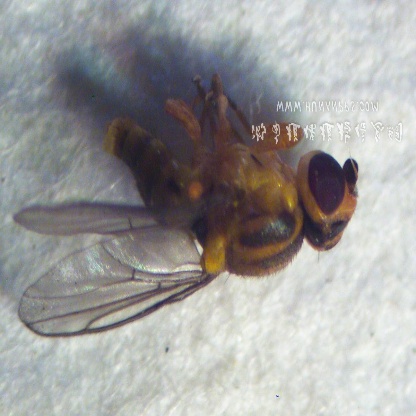
Nhãn: Rầy Nâu (Brown Plant Hopper)